Petra

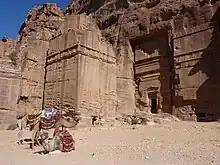
the "Street of Facades"

By 7000 BC, some of the earliest recorded farmers had settled in Beidha, a Pre-Pottery Neolithic settlement just north of Petra.